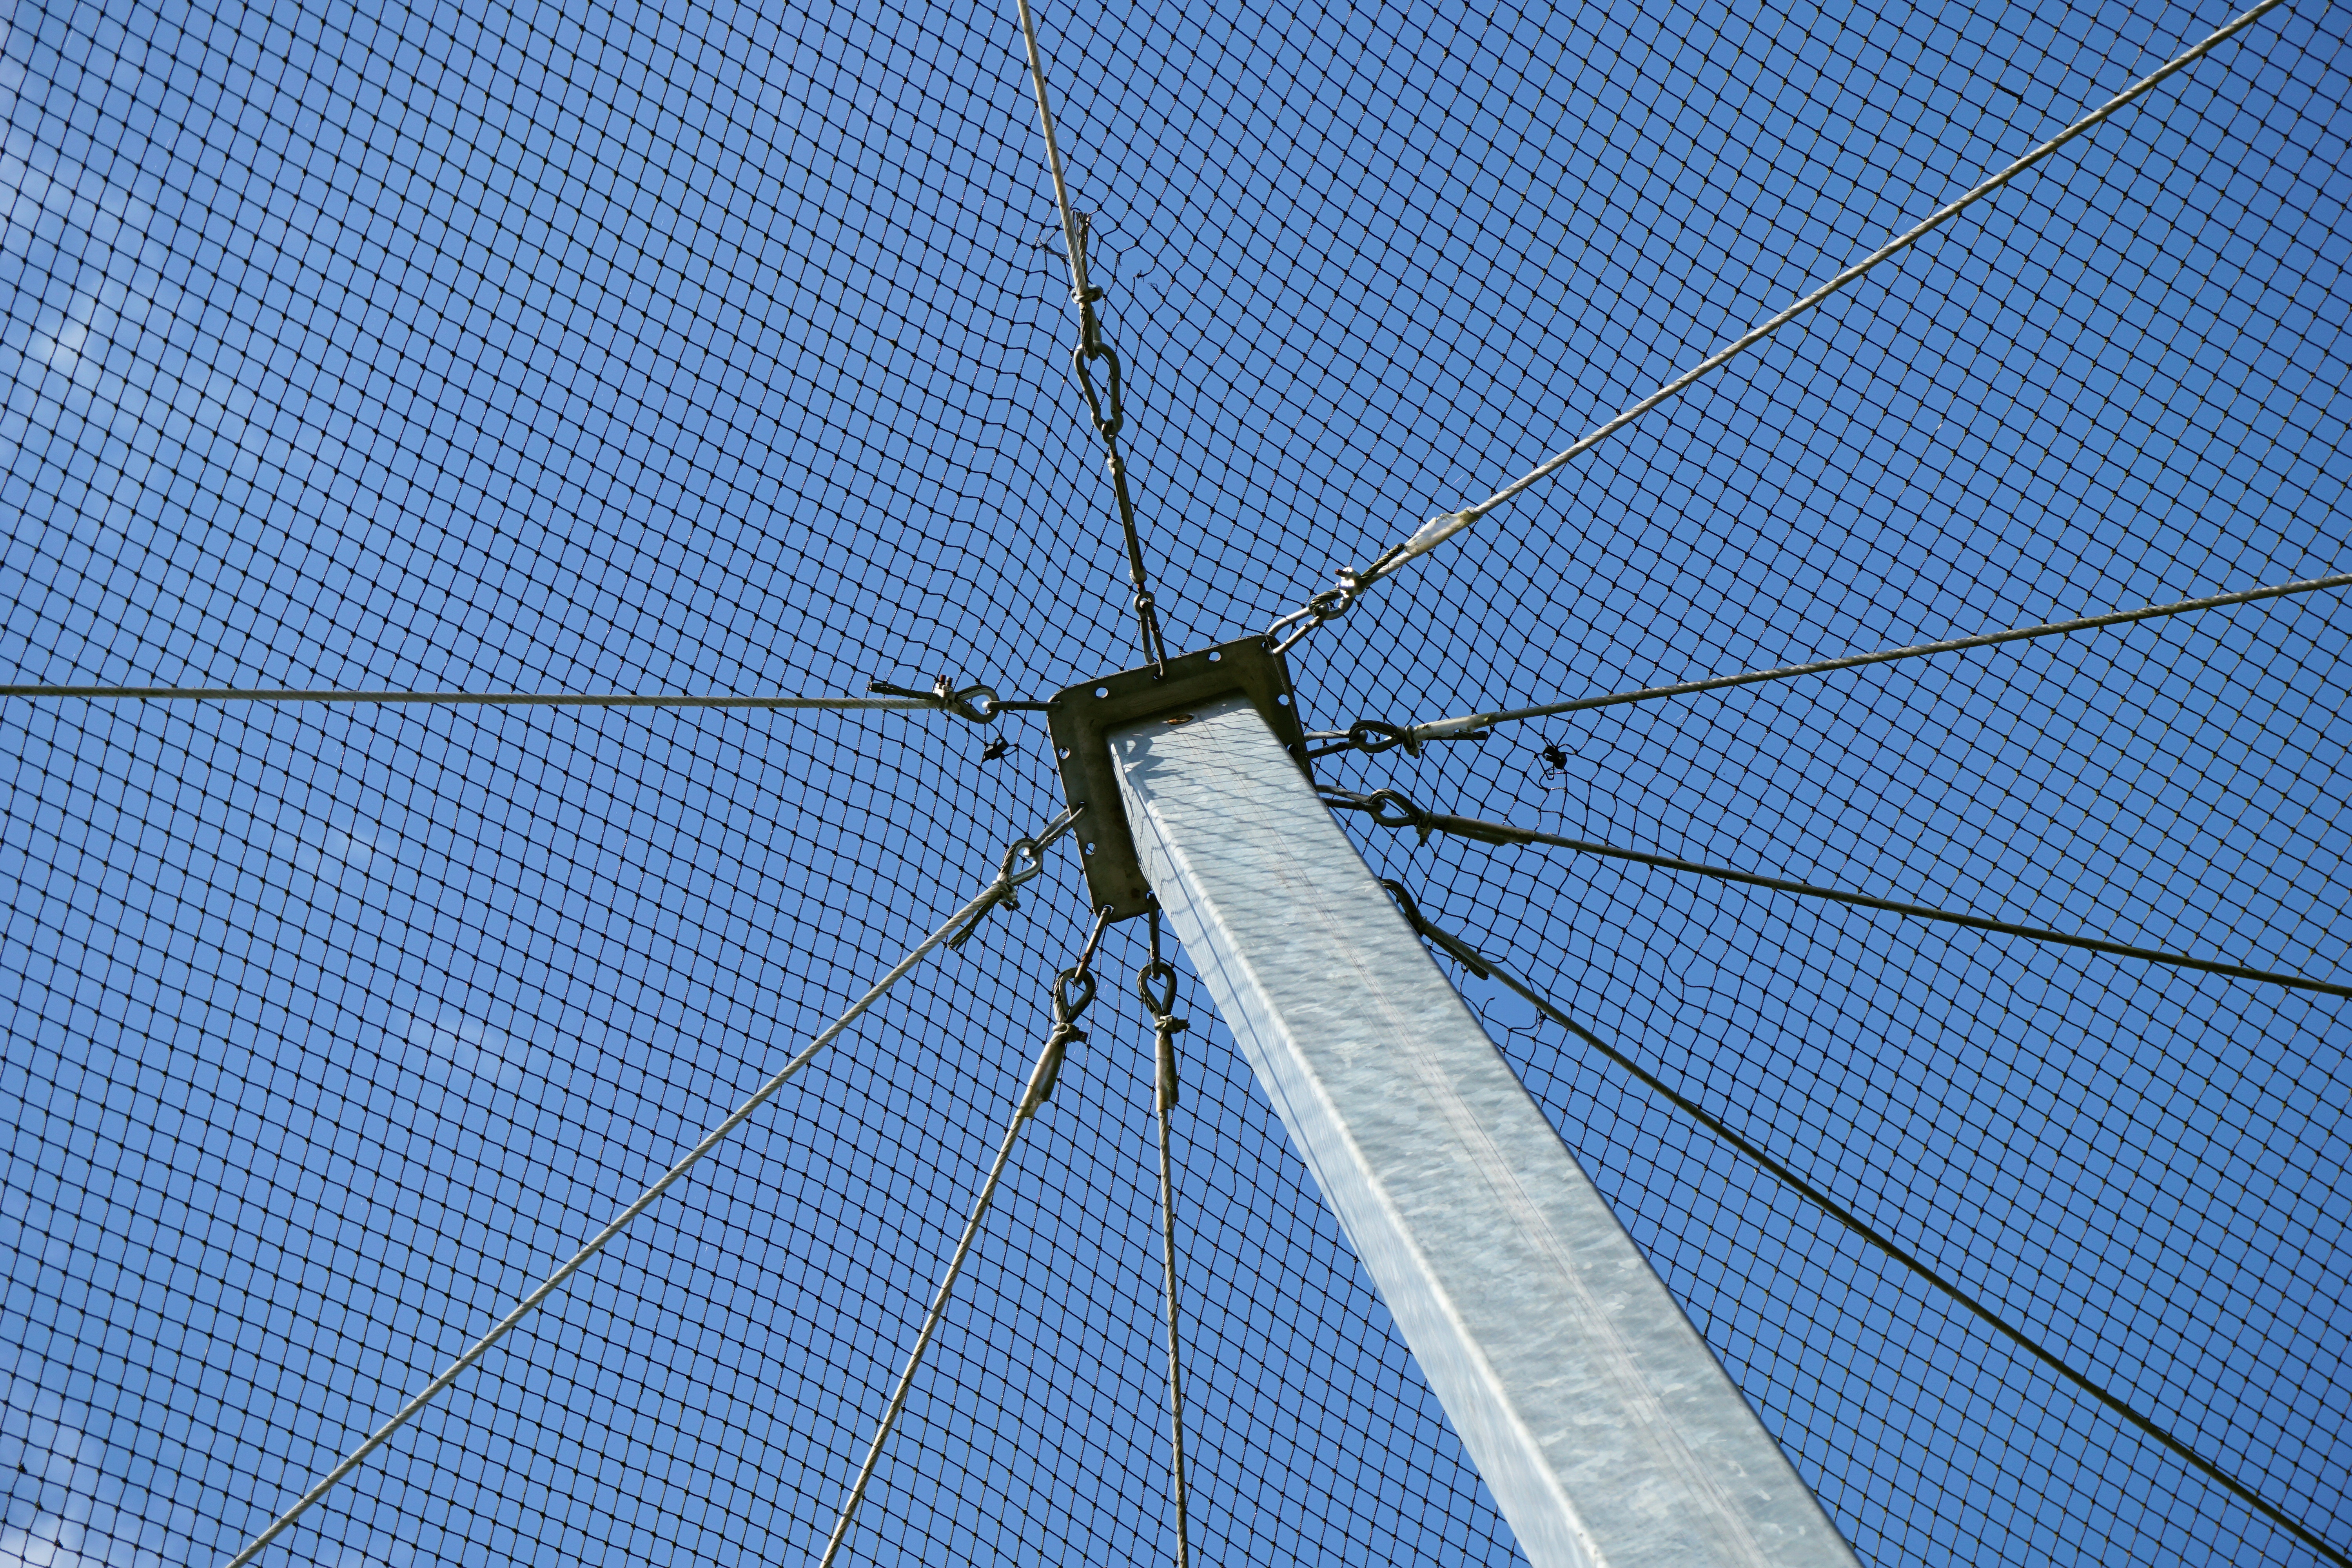
wing, technology, wind, steel, construction, line, pillar, mast, metal, blue, electricity, energy, net, network, stretched, support, steel structure, steel construction, outdoor structure, electrical supply, electronics accessory